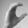
ASL letter: C